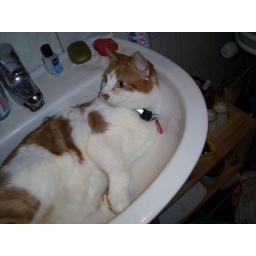
Jupiter in the bathroom sink